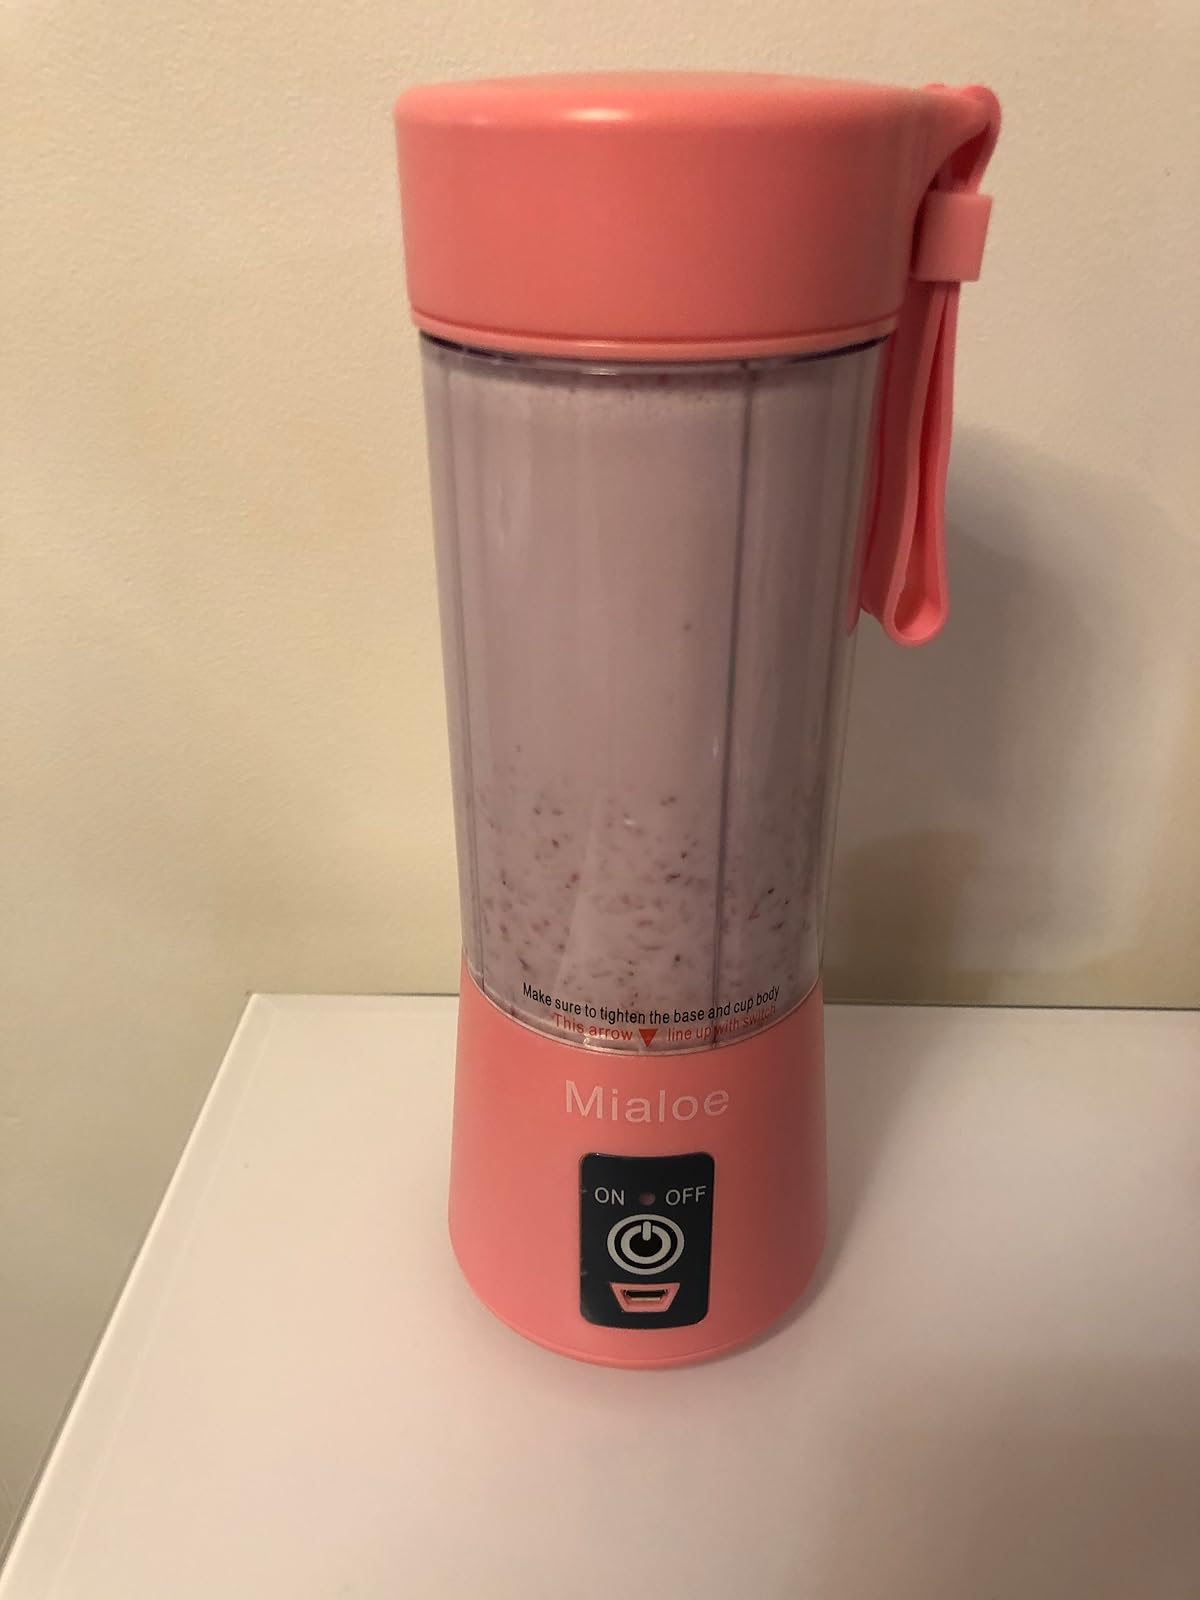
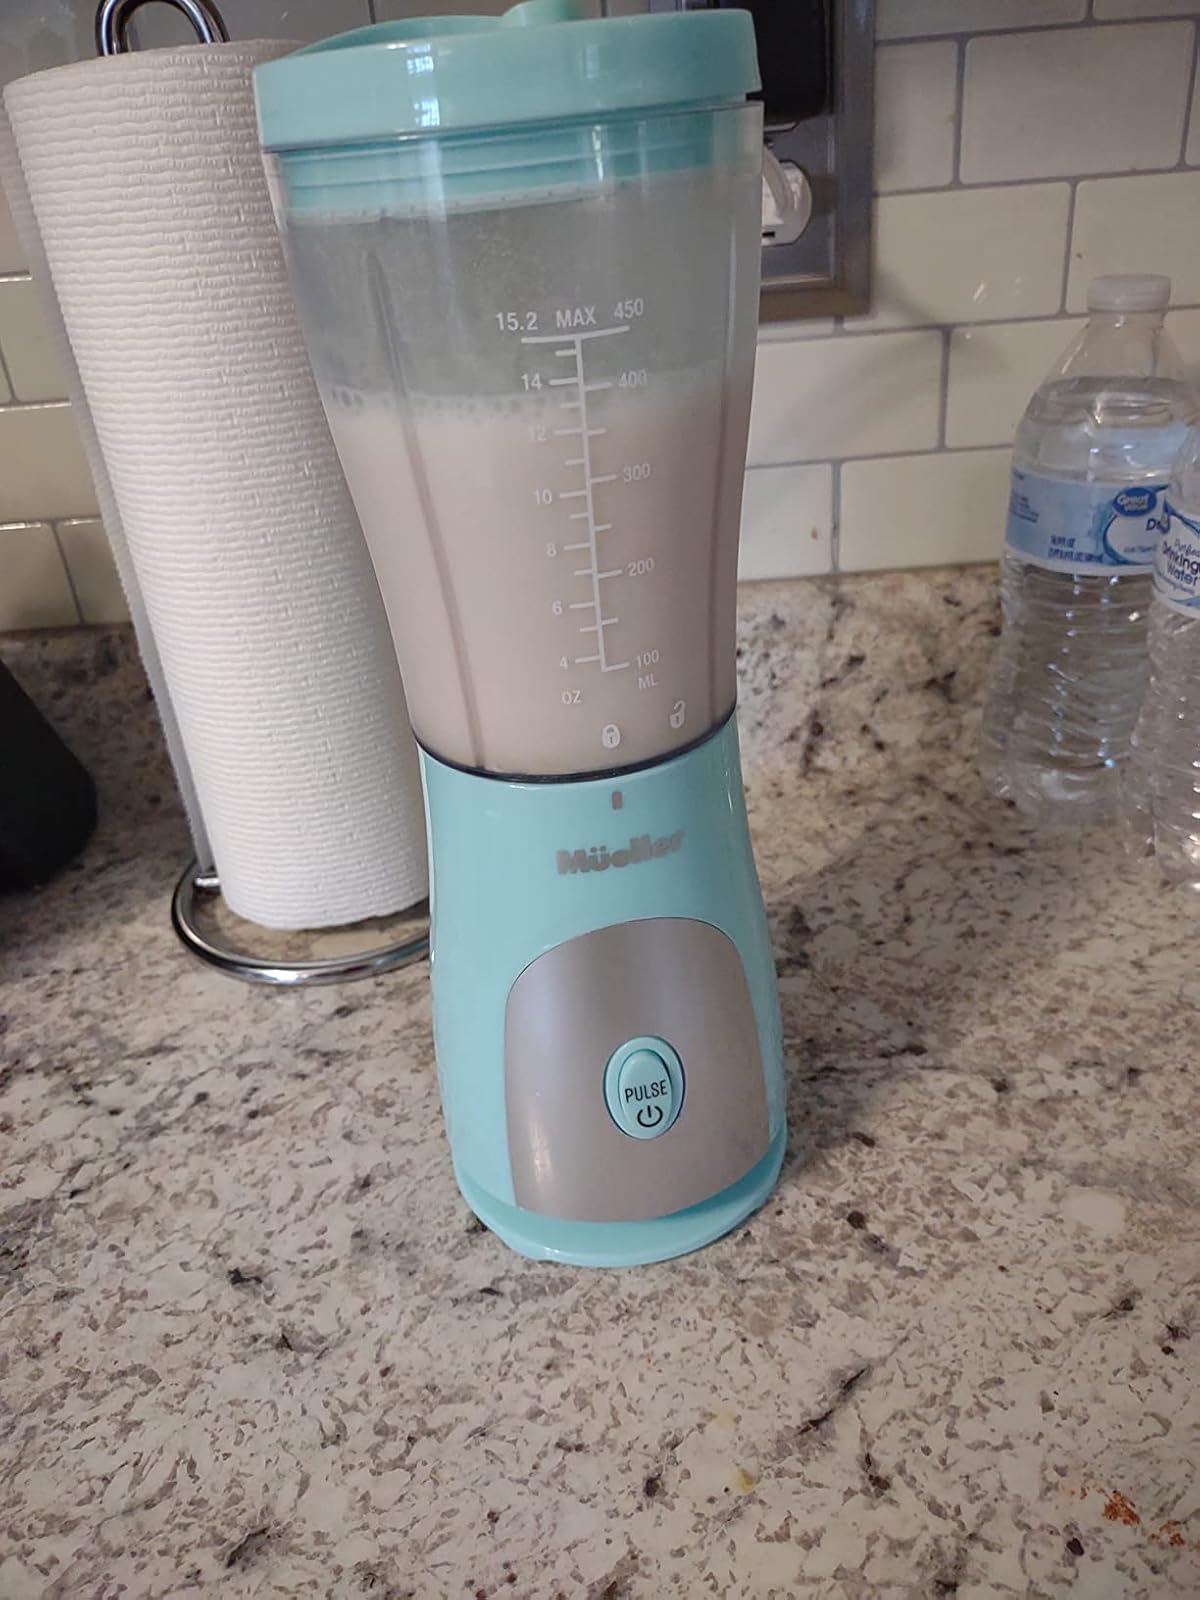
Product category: items_blender
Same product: no